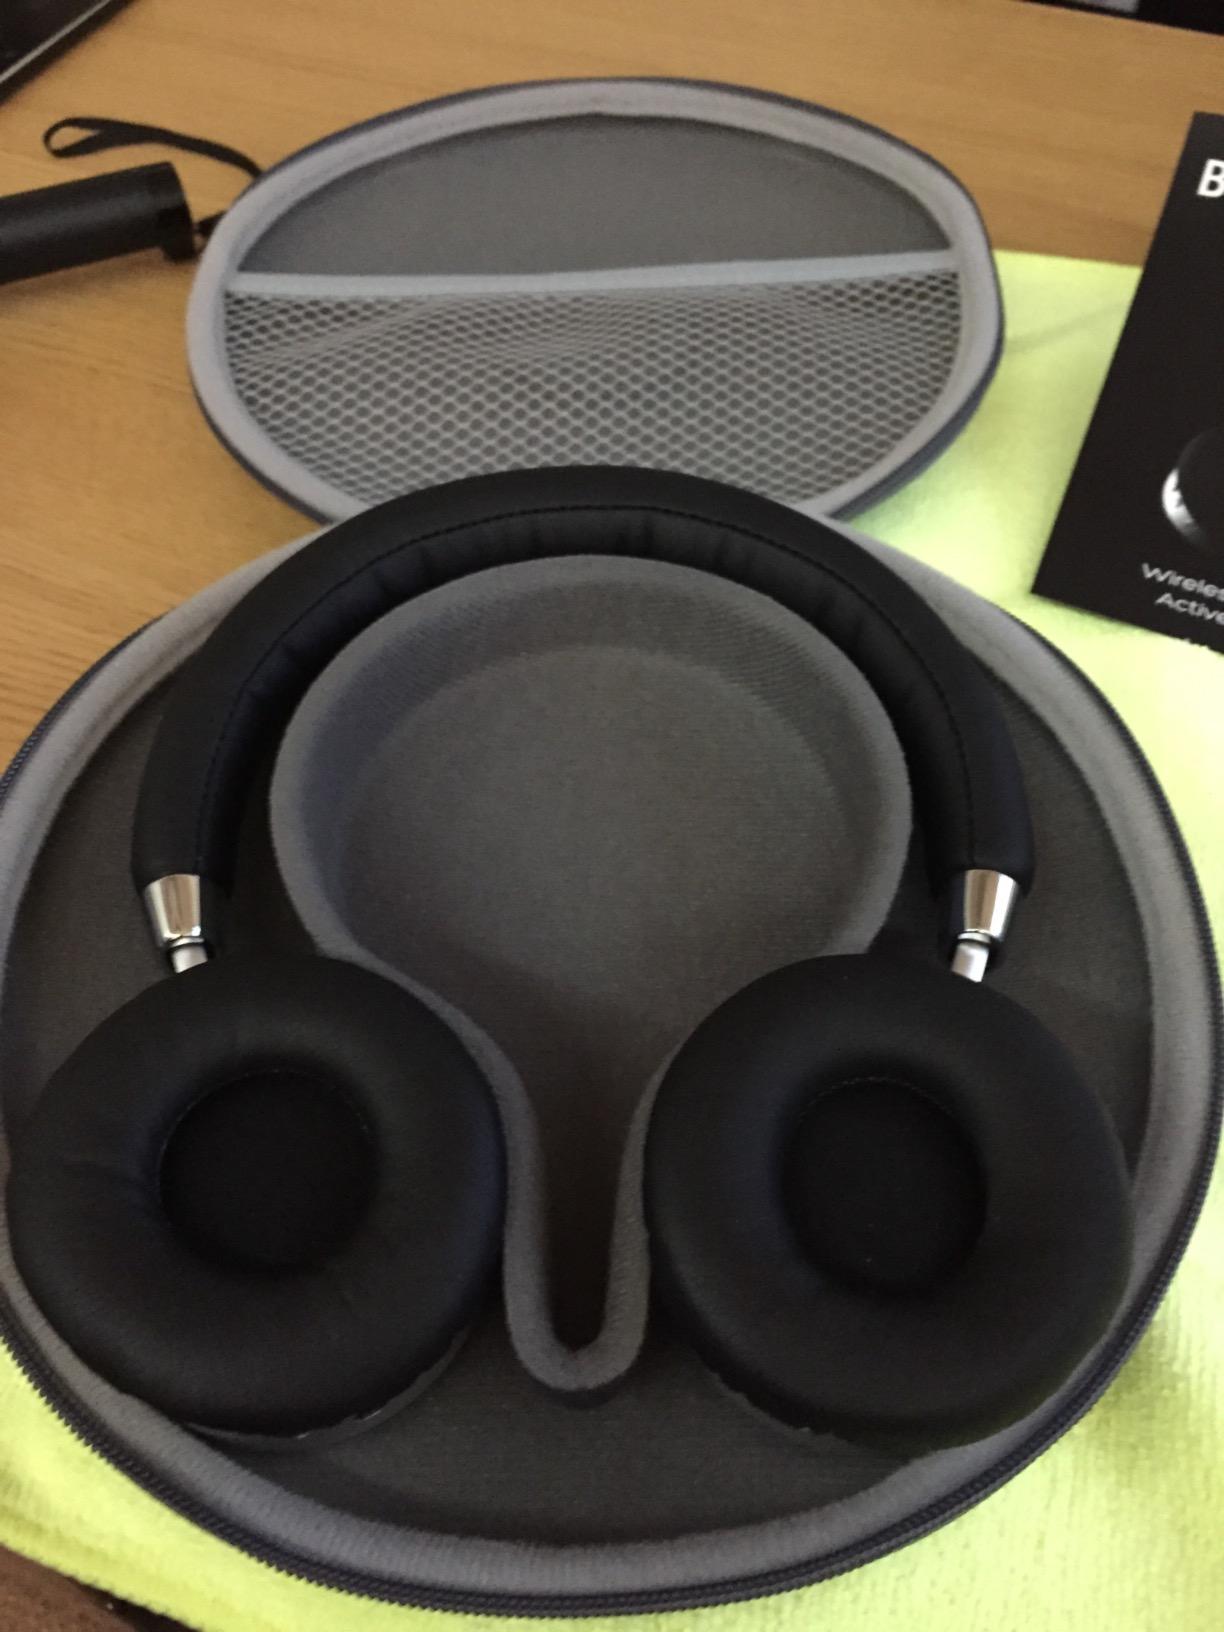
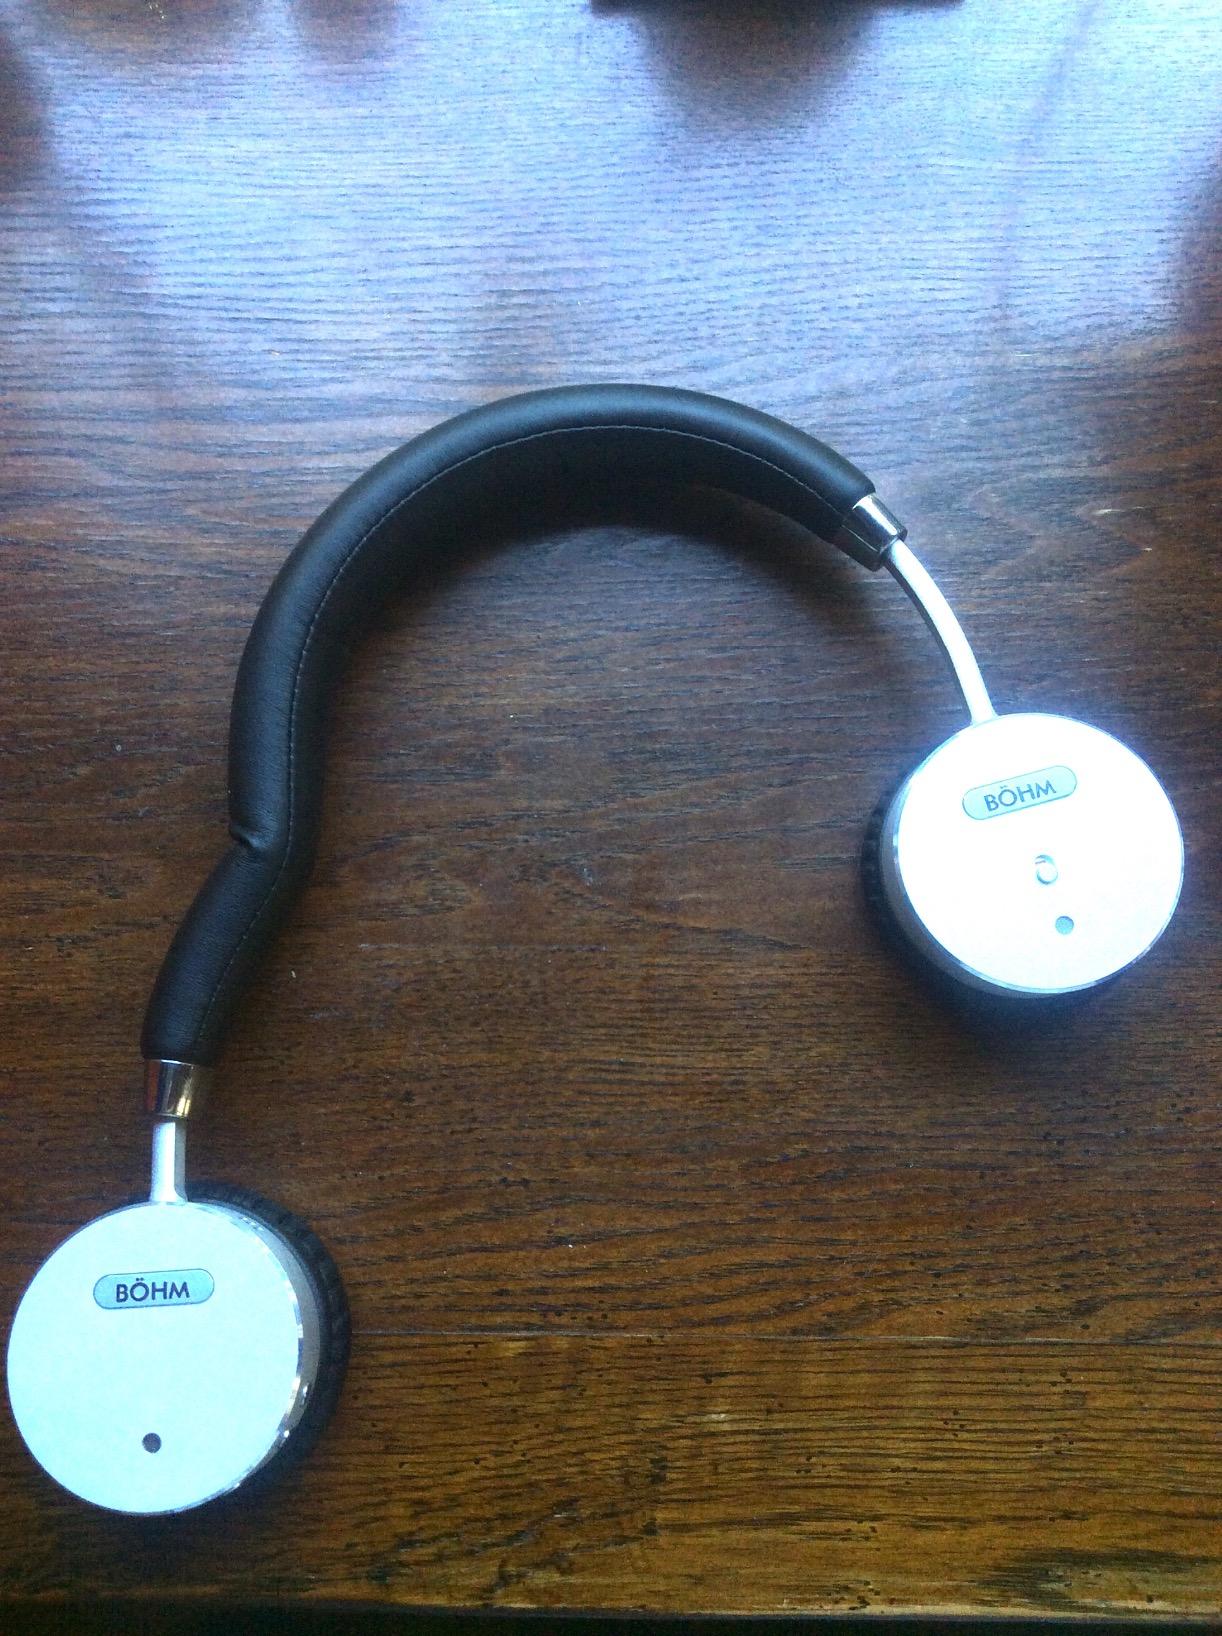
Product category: headphones
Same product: yes